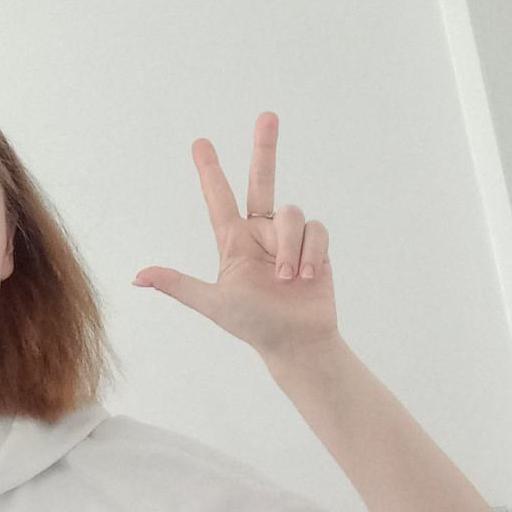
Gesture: three2